Washington Commanders

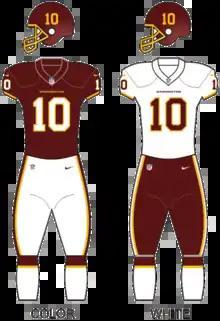
Washington Football Team uniforms (2020–2021)

The team underwent several changes in 2020, including retiring the Redskins name and logo and hiring former Carolina Panthers head coach Ron Rivera in the same role, as well as naming Jason Wright as team president, the first black person named to that position in NFL history. Some notable members of Rivera's staff include former Jacksonville Jaguars and Oakland Raiders head coach Jack Del Rio as defensive coordinator and Scott Turner, the son of former Redskins head coach Norv Turner, as offensive coordinator.